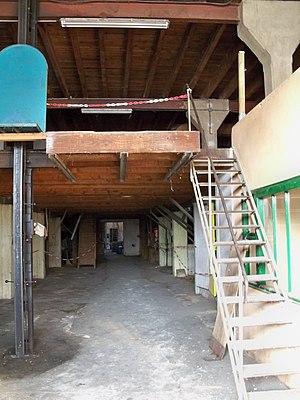
Intérieur de la Graineterie Aimé Roux, Carpentras (84) This building is inscrit au titre des Monuments Historiques. It is indexed in the Base Mérimée, a database of architectural heritage maintained by the French Ministry of Culture,
La graineterie Roux de Carpentras, fondée en 1907, au 34 rue Bel Air à Carpentras en Vaucluse, reste un exemple rare de l'industrie des semences, qui ne compte aujourd'hui que cinq établissements de ce type en France, dont seulement deux autres sont répertoriés par l'inventaire général du patrimoine culturel. Depuis l'arrêté du 9 septembre 2005, le bâtiment est inscrit au titre des Monuments historiques. La graineterie fonctionne pendant presque un siècle de 1919 jusqu'au début des années 2000.